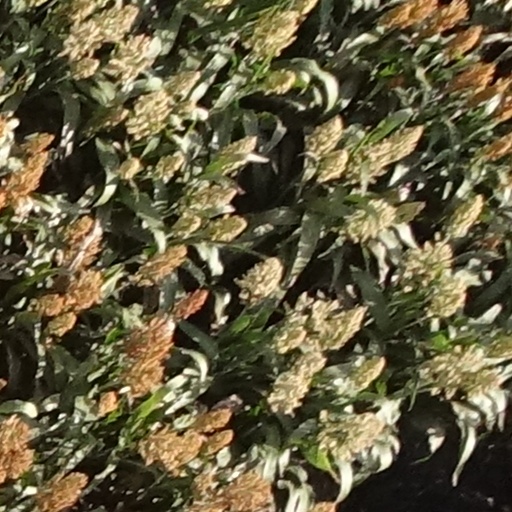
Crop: sorghum